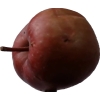
Label: Apple 18